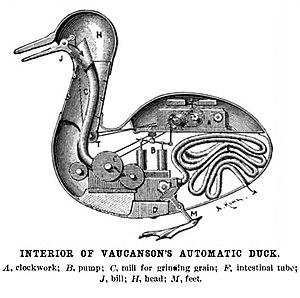
Le Canard de Vaucanson, également appelé le Canard digérant, digérateur ou défécateur, est un canard automate, créé par Jacques de Vaucanson vers 1734 et présenté au public en 1739, célèbre tant pour le naturel, la complexité et la diversité de ses mouvements que pour la manière réaliste dont il simule la digestion et la défécation. Cet automate impressionne vivement le public, assoit la renommée de Vaucanson et devient un symbole du rationalisme scientifique des Lumières. Il connaît une longue exploitation, jusqu'à la fin du XIXᵉ siècle, les circonstances de sa disparition restant incertaines. Sa digestion par dissolution des aliments est généralement considérée comme étant le produit d'expédients plutôt que d'une réelle simulation du processus physiologique.
Au sens le plus large, on appelle réductionnisme la position selon laquelle une théorie, un domaine de discours ou un concept peut être expliqué, défini ou subsumé sous un autre.
La robotique est l'ensemble des techniques permettant la conception et la réalisation de machines automatiques ou de robots.
L'intelligence artificielle est « l'ensemble des théories et des techniques mises en œuvre en vue de réaliser des machines capables de simuler l'intelligence ».
Nicolas Malebranche, né à Paris le 6 août 1638 où il est mort le 13 octobre 1715, est un philosophe, prêtre oratorien et théologien français. Dans son œuvre, il est amené à synthétiser la pensée de saint Augustin et celle de René Descartes. Il y développe également une pensée profondément originale, d'une grande unité conceptuelle, qui intègre les nouvelles sciences de l'époque tout en se voulant conforme aux dogmes du christianisme. Par son esprit à la fois innovant et synthétique, il parvient à édifier un système explicatif remarquable qui entend résoudre toutes les questions et tous les problèmes en s'appuyant sur l'idée d'action divine.